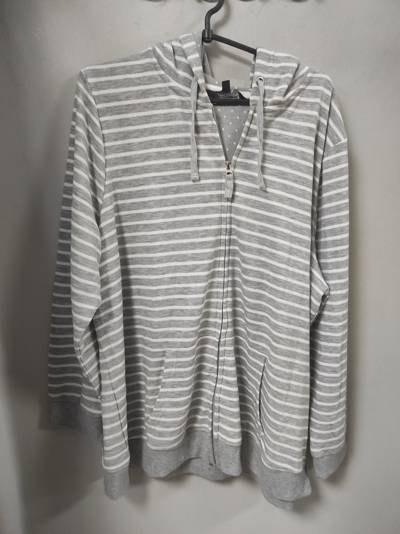
Waste category: clothes